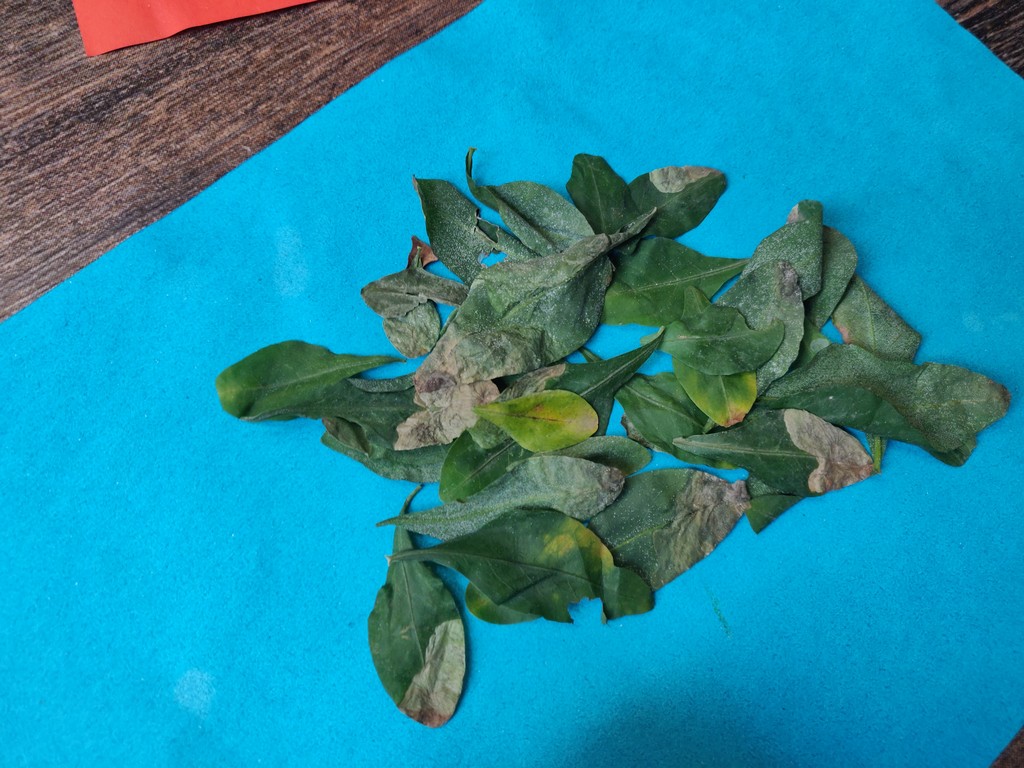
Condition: Unhealthy
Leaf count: multiple
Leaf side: unknown